Axé

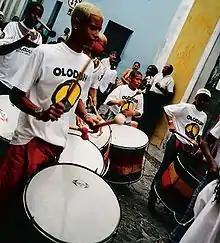
Olodum drummers playing their instruments like in the video clip "They Don't Really Care About Us".

In 1990, one of Margareth Menezes's tracks "Elegibô (Uma Historia De Ifa)" was used in the Mickey Rourke film "Wild Orchid". This prompted Island Records in the US to release a compilation album of some of her older material from Brazil on their subsidiary label, Mango. The album, simply titled "Elegibô", was an instant hit, reaching # 1 on the "Billboard" World Music chart at a time when David Byrne was championing Brazilian music in the US. The title track itself became a regular staple at clubs playing so-called world music throughout the US and Europe. The album also received a full release in the UK, Germany and France. A single, "Tenda do Amor", was also released from the album in some European territories. Menezes toured internationally on the back of this album, generating a lot of press in the process. A second US-released follow-up album "Kindala", released late 1991, but repackaged in some territories from the Brazilian version of the same name, also achieved some success. This release also gave Menezes a minor hit album in France too.